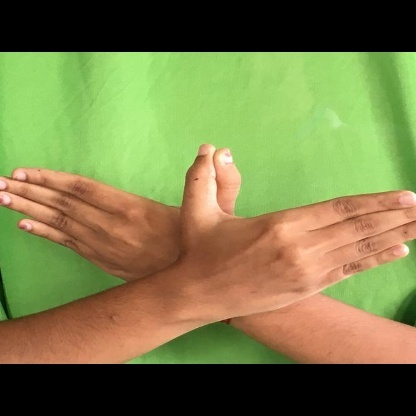
Mudra: Garuda